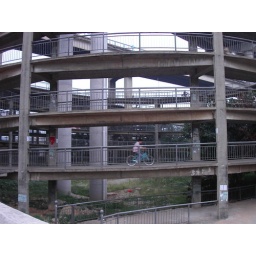
On-ramp for bridge over river